December 1989 United States cold wave

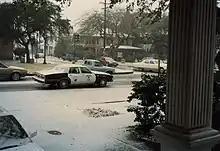
Snow in New Orleans, Louisiana

Many locations experienced monthly or all-time record lows, and freezing temperatures destroyed much of the citrus crop in south Texas and Florida.